Roller mower

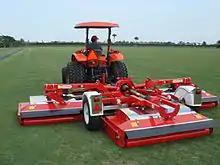
Trimax Pegasus S3 tri-deck double roller mower (2008)

The original developer of the rollermower is uncertain, but Howard Rotavator Pty Ltd manufactured and sold the 72RLM (later the HS20RLM/180) Rollamowa in Australia from the early 1970s. These were linkage-mounted three-spindled rotary mowers with a cutting width of 1.8m (72”). A larger version (HS20RLM/300) was also produced before manufacturing ceased in about 1984. The company was absorbed by Howard Australia Pty Ltd and from 1985 sourced its rollermowers from Trimax Industries Ltd (later Trimax Mowing Systems) in New Zealand. Trimax then sold the same machines under the Trimax brand around the world.